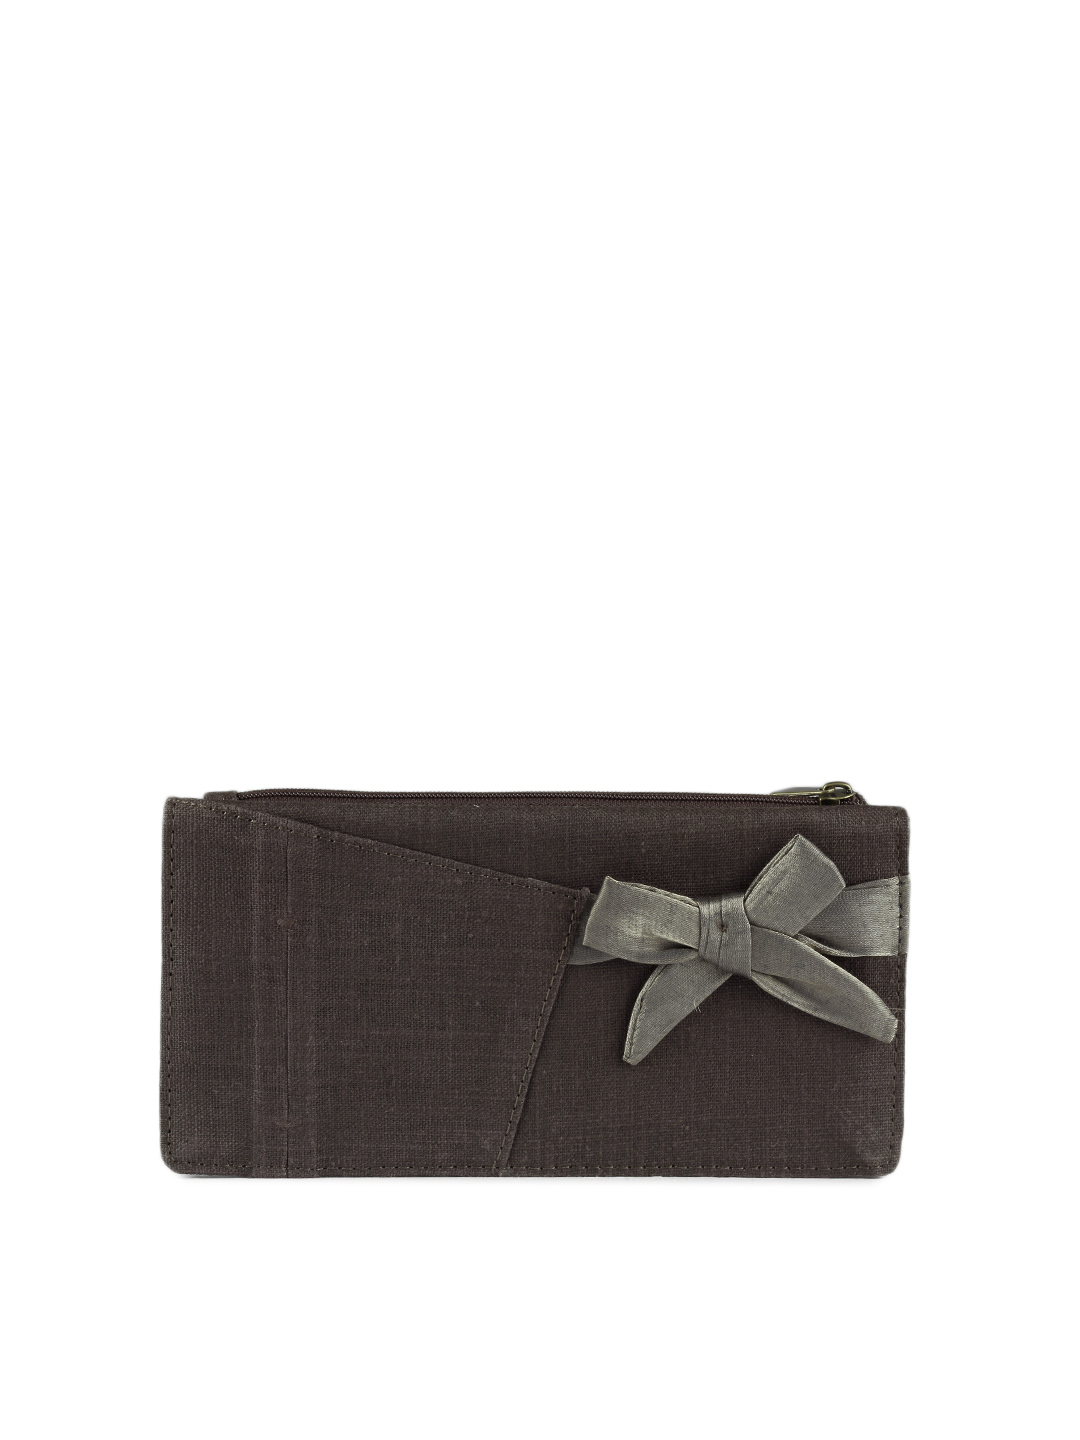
Baggit Women Brown Auxi Lally Wallet
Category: Accessories / Wallets / Wallets
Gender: Women
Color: Brown
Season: Summer 2012
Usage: Casual